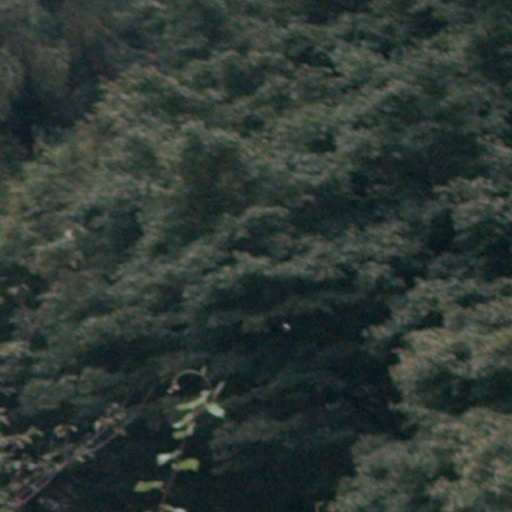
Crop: cassava